Dennis Bergkamp

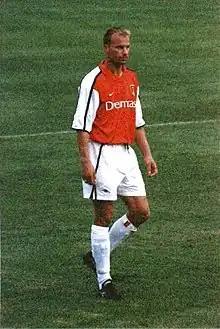
Bergkamp playing for Arsenal in 2001

Bergkamp was brought up through Ajax's youth system, joining the club at age 11. Manager Johan Cruyff gave him his professional debut on 14 December 1986 against Roda JC; the match ended in a 2–0 victory for Ajax. Bergkamp scored his first senior goal for the club against HFC Haarlem on 22 February 1987 in a match Ajax won 6–0. He went on to make 23 appearances in the 1986–87 season, including a European debut against Malmö FF in the 1986–87 European Cup Winners' Cup, earning him praise. Ajax won the competition, beating Lokomotive Leipzig 1–0 as Bergkamp made an appearance as a substitute.